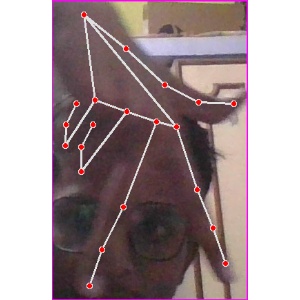
अक्षर: ग